Visakhapatnam

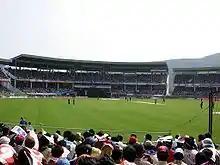
major international stadium for cricket

Over the years, Visakhapatnam has turned from a fishing village into a commercial city with busy streets. Most notable areas of the city include urban areas like Allipuram, Arilova, Asilmetta, Dwaraka Nagar, Gajuwaka, Gopalapatnam, Jagadamba Centre, Lawsons Bay Colony, Pendurthi, Maddilapalem, Madhurawada, MVP Colony, Rushikonda, Seethammadhara, Siripuram and semi-rural suburbs such as Anakapalle, Bheemunipatnam, Duvvada, Parawada, Kommadi and Thagarapuvalasa .